Comanche Territory (1950 film)

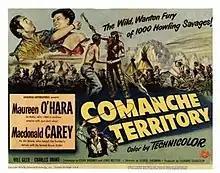
Theatrical release poster

Comanche Territory is a 1950 American Western film directed by George Sherman and starring Maureen O'Hara and Macdonald Carey. Jim Bowie is sent into Comanche country on a mission to allow the government to mine silver on the Indian's land. This film marked the first credited role of James Best.